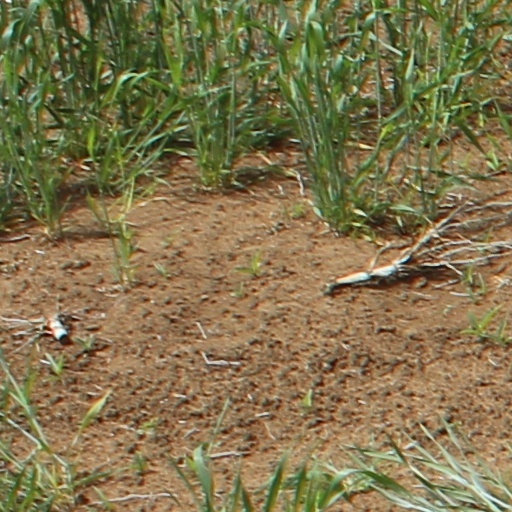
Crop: wheat